The Bigger Lights

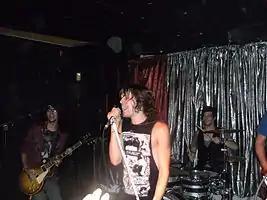
The Bigger Lights playing at The Barbary

The Bigger Lights was an American rock band based in Vienna, Virginia. The band signed with Doghouse Records less than one year after forming. "Fiction Fever" was released on October 7, 2008. Their self-titled debut album was released on March 30, 2010. The Bigger Lights announced on Twitter and Facebook on July 5 that they will be releasing their second full-length album, Battle Hymn, on July 12.